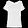
Label: T - shirt / top